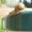
Label: snail